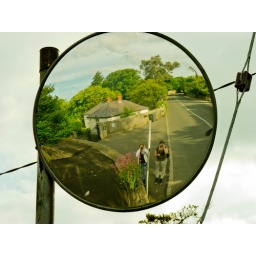
the girls in the mirror